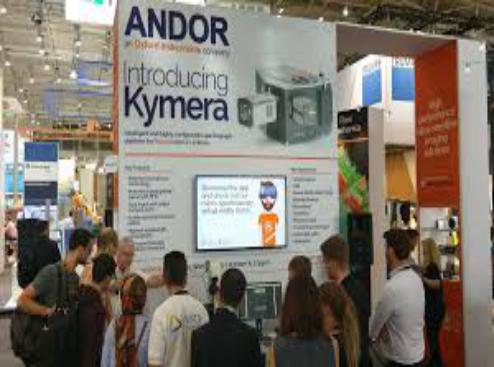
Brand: andor technology
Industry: Electronic